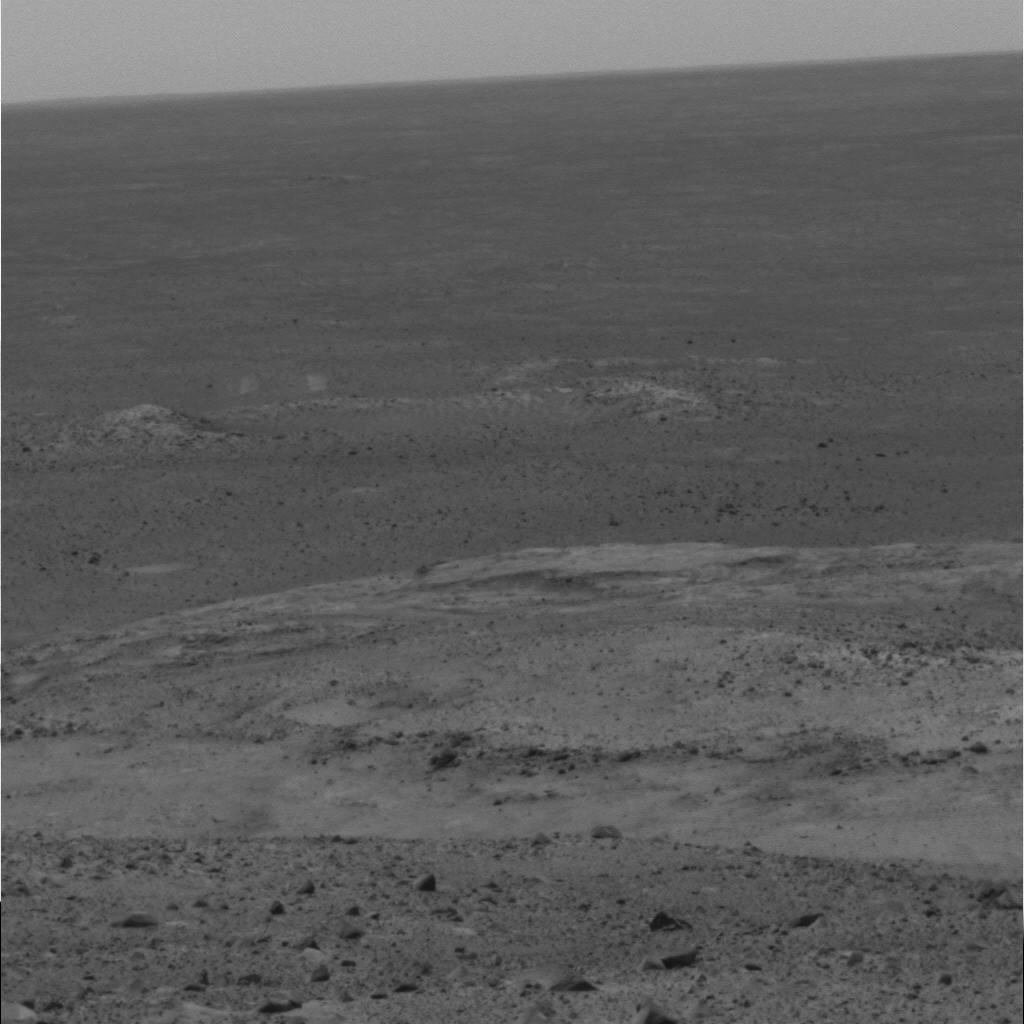
Surface features visible: Float Rocks, Clasts, Soil, Distant Vista, Sky